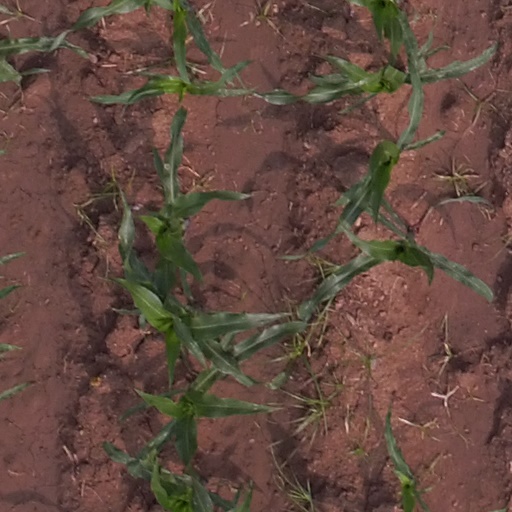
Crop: maize; corn